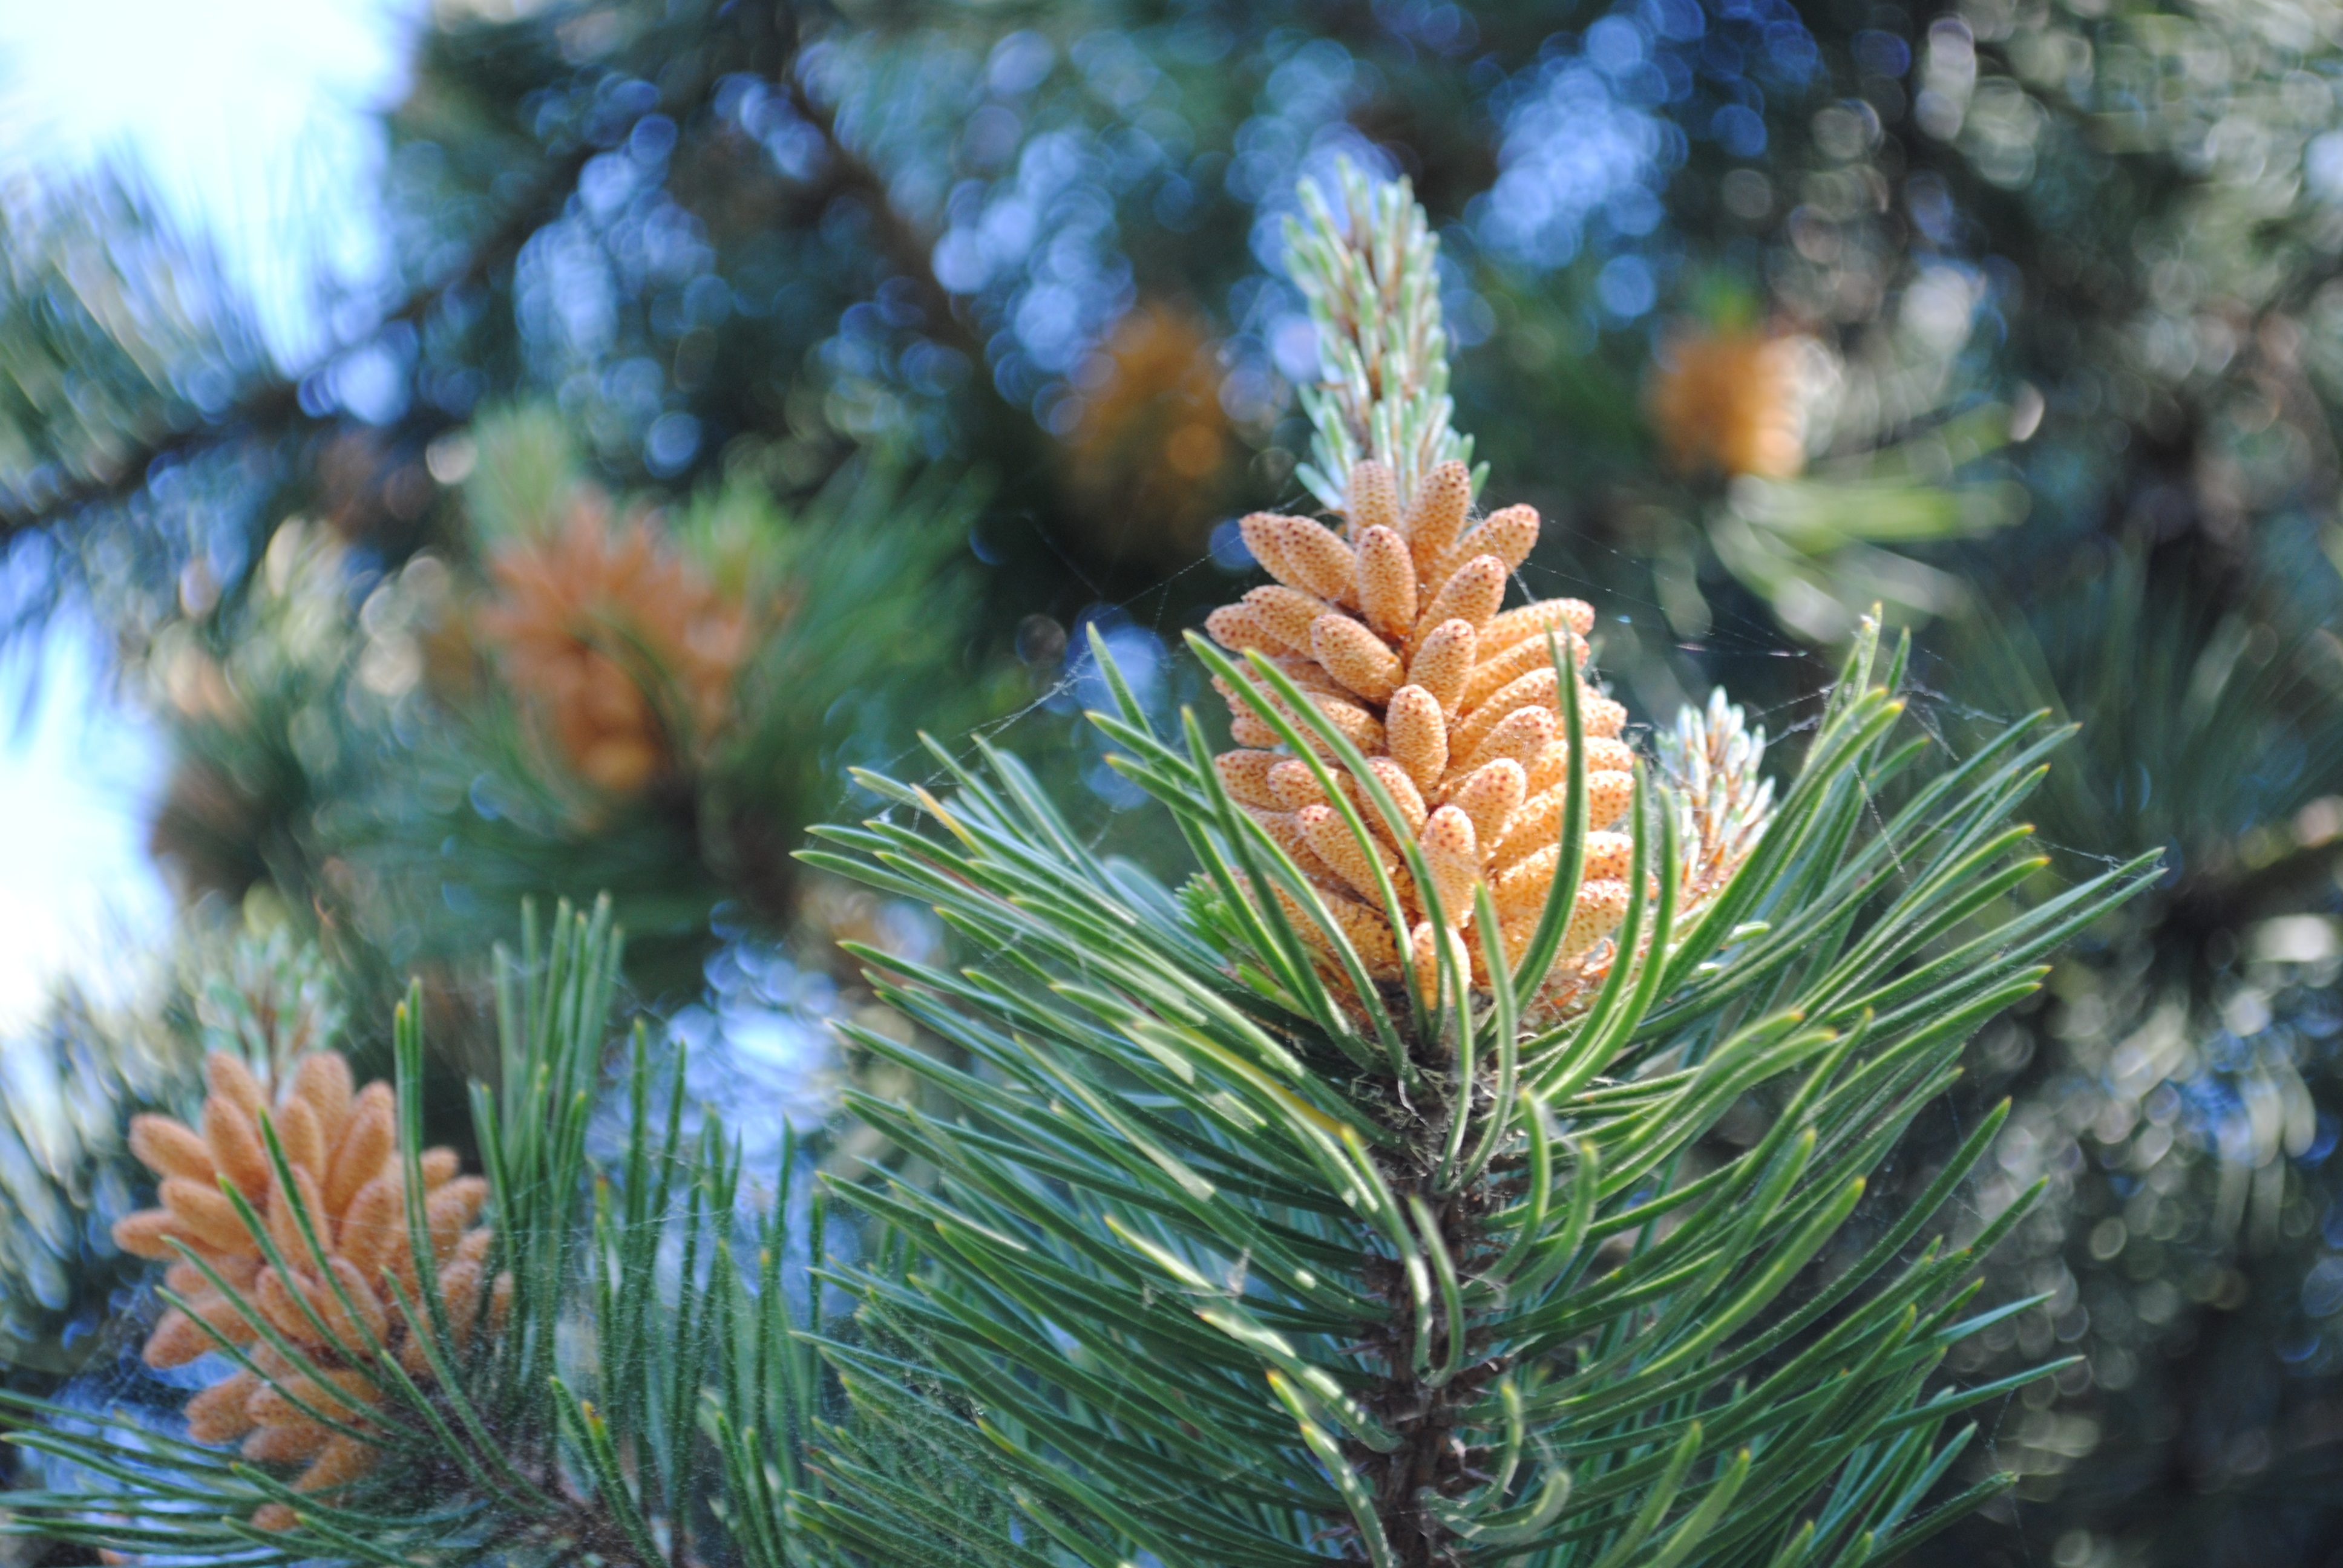
tree, nature, branch, plant, leaf, flower, frost, pine, pollen, spring, evergreen, botany, fir, flora, conifer, spruce, larch, ecosystem, refreshing, macro photography, biome, pine family, woody plant, temperate coniferous forest, land plant, conifer cone